The Amazing Race: China Rush

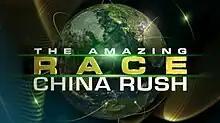
English logo 250px Chinese logo

The Amazing Race: China Rush is a Chinese reality competition show based on the American series "The Amazing Race". Following the premise of other versions in the "Amazing Race" franchise, the show follows teams of two as they race across China. Each season is split into legs, with teams tasked to deduce clues, navigate themselves in foreign areas, interact with locals, perform physical and mental challenges, and travel by air, boat, car, taxi, and other modes of transport. Teams are progressively eliminated at the end of most legs for being the last to arrive at designated Pit Stops. The first team to arrive at the Finish Line wins a trip for two around the world.